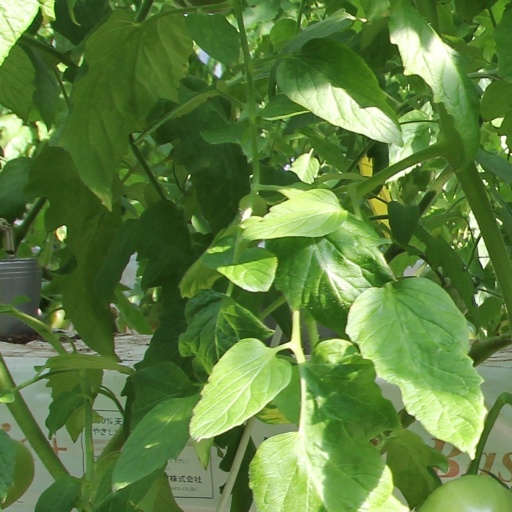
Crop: tomato